Mercedes-Benz S-Class (W220)

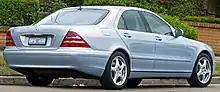
Pre-facelift Mercedes-Benz S 430 (Australia)

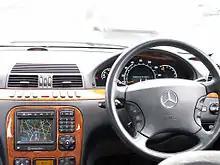
Interview showing the COMAND interface and screen (pre facelifted Interior)

One of the most popular versions was the long-wheelbase S 500, with over 108,000 produced over the model run. On top of that, an additional over 13,000 all-wheel drive S 500 version were made and over 21,000 short-wheel base S 500 models. This works out to about 140,000 S 500 of all versions across all model years out of 484,683 of all W220 models over its production run. The W220's peak sales year was 2000, with 88,000 sold worldwide, but both 1999 and 2001 were close with well over 80,000 sold. Two unique models that had small runs were a factory produced 160 inch wheelbase "stretch limo" called a Pullman and a special security version called S-Guard.